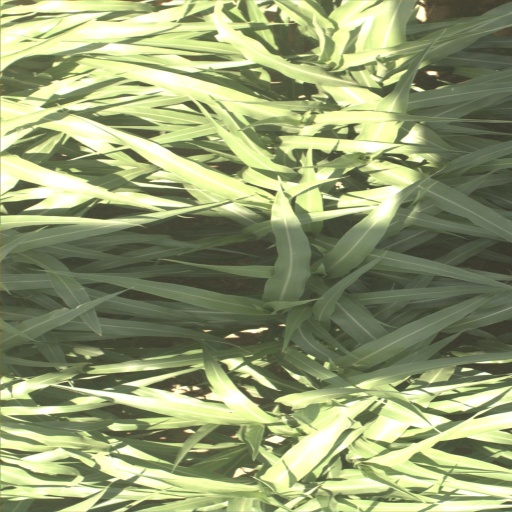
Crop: sorghum